San Valentino, Bussolengo

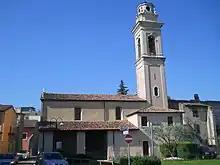
ChiesaSanValentinoBussolengo2.jpg

San Valentino is a Roman Catholic parish church, located near Piazzale Vittorio Veneto in the town of Bussolengo, province of Verona, region of Veneto, Italy.